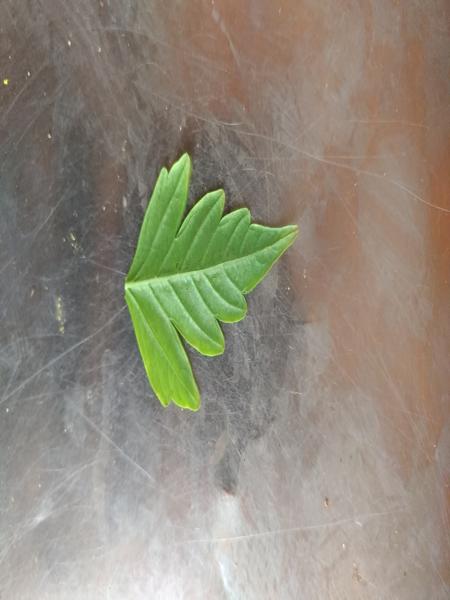
Plant: Balloon_Vine